Salé

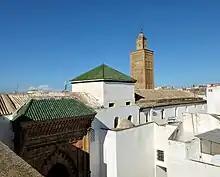
Great Mosque of Salé, located within the historic medina

The Arab historians al-Bakri and Ibn Hawqal mention the existence of a town along the Bou Regreg at an early era, but they may have been referring to Chellah (former Sala Colonia) rather than the present town of Salé. The town of Salé proper was probably founded in the 11th century by families from al-Andalus (present-day Spain and Portugal), most importantly the Banu 'Ashara. The latter family included learned jurists ("faqih"s) and judges ("qadi"s) and they became the city's "de facto" rulers.